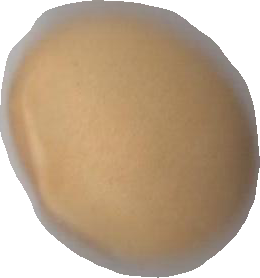
Variety: Dega